Winchester Palace

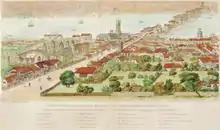
Southwark, bird's eye panorama looking north-west, 19th century engraving after an original drawing dated 1546 by Anton van den Wyngaerde (1525–1571). The large mansion house on the west side of Southwark High Street is Suffolk House, beyond which, by the river and to the west (left) of St Saviour's Church, is Winchester House

Southwark in the county of Surrey was formerly the largest manor in the Diocese of Winchester and the Bishop of Winchester was a major landowner in the area. He was a great power in the land, and traditionally served as the king's royal treasurer, performing the function of the modern Chancellor of the Exchequer. He thus frequently needed to attend the king both at his court in Westminster, at the Tower of London and also was required to attend Parliament with other bishops and major abbots. The city of Winchester had been the capital of the Saxon kings of England. For that purpose, Henry of Blois built the palace as his comfortable and high-status London residence. Most of the other English bishops similarly had episcopal palaces in London, most notably Lambeth Palace, residence of the Archbishop of Canterbury.